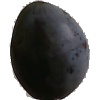
Label: Plum 3